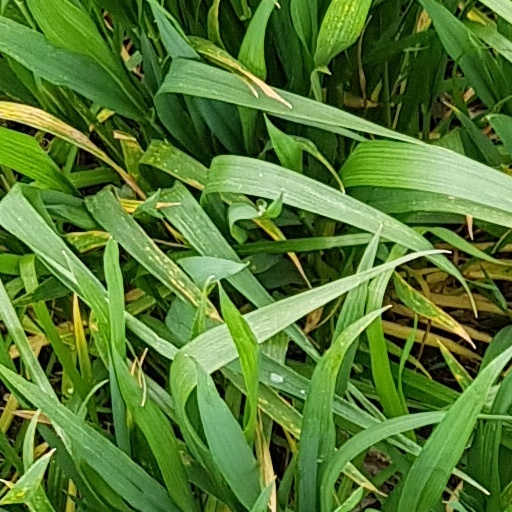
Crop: wheat